WPFO

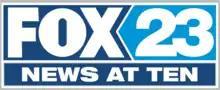
News At Ten

For a time in the early 2000s, WMPX re-aired some newscasts from WCSH and WLBZ as part of a larger deal between Paxson Communications and Gannett. This station also operated from WCSH's Downtown Portland studios at Congress Square and sold air time jointly with WCSH and WLBZ under a time brokerage agreement.